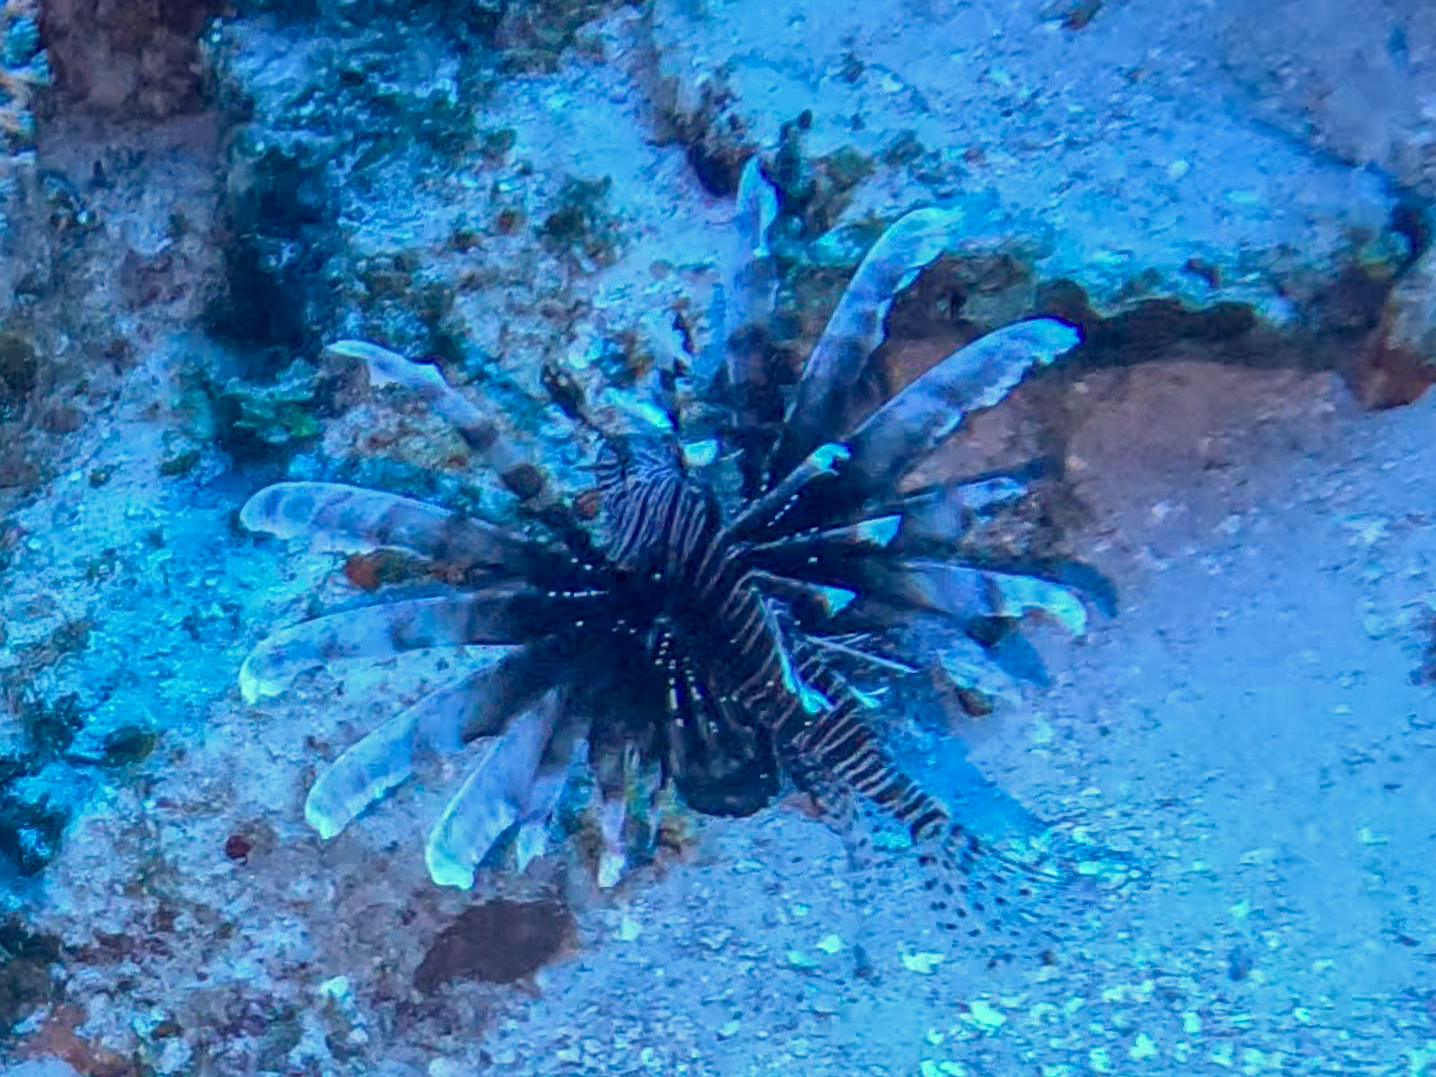
Pterois volitans (Red Lionfish)